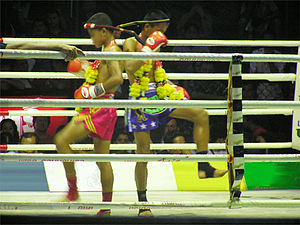
Thaiboksning
Thaiboksning på dansk eller Muaythai på thailandsk er Thailands nationale kampsport, der menes at kunne føres tilbage til det 16. århundrede.